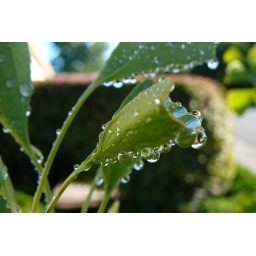
Leaves of the Ginkgo tree in front of my house after sprinkler has run.